Bimson Blacksmith Shop

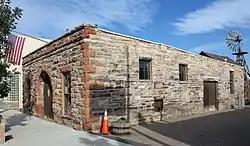
Southern and eastern sides of the building

The Bimson Blacksmith Shop was constructed in 1893 by Alfred G. Bimson as the first blacksmith shop in Berthoud, Colorado, USA. He designed and built the building out of native Lyons sandstone. The shop remained open until 1943.